Political positions of Barack Obama

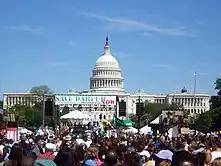
Obama addressing the Save Darfur rally at the National Mall in Washington, D.C., on April 30, 2006

President Obama's energy policy can be understood by looking at the different investments in clean energy that was evident in the American Recovery and Reinvestment Act of 2009.